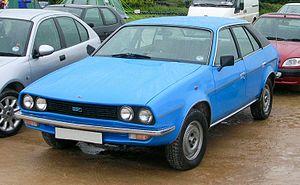
La Leyland Princess est une voiture commercialisée de 1975 à 1981 par le groupe British Leyland. La plupart des voitures ont été vendues en utilisant le nom Austin mais les noms de Morris et Wolseley Motors ont également été utilisés.
L' Austin Princess est une série de grandes voitures de luxe qui furent produites par Austin et sa filiale Vanden Plas de 1947 à 1968.